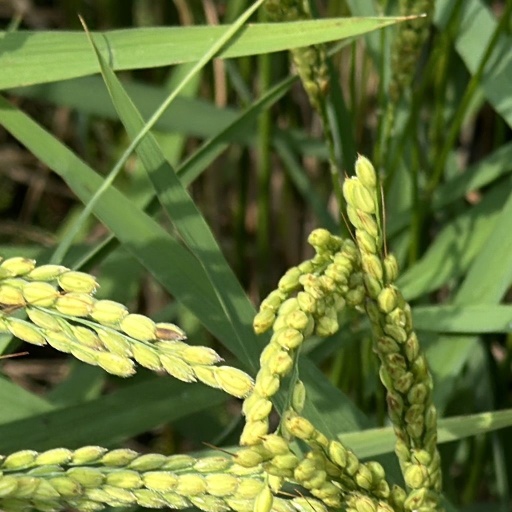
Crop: rice